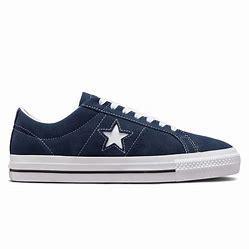
Brand: Converse
Model: One Star Pro